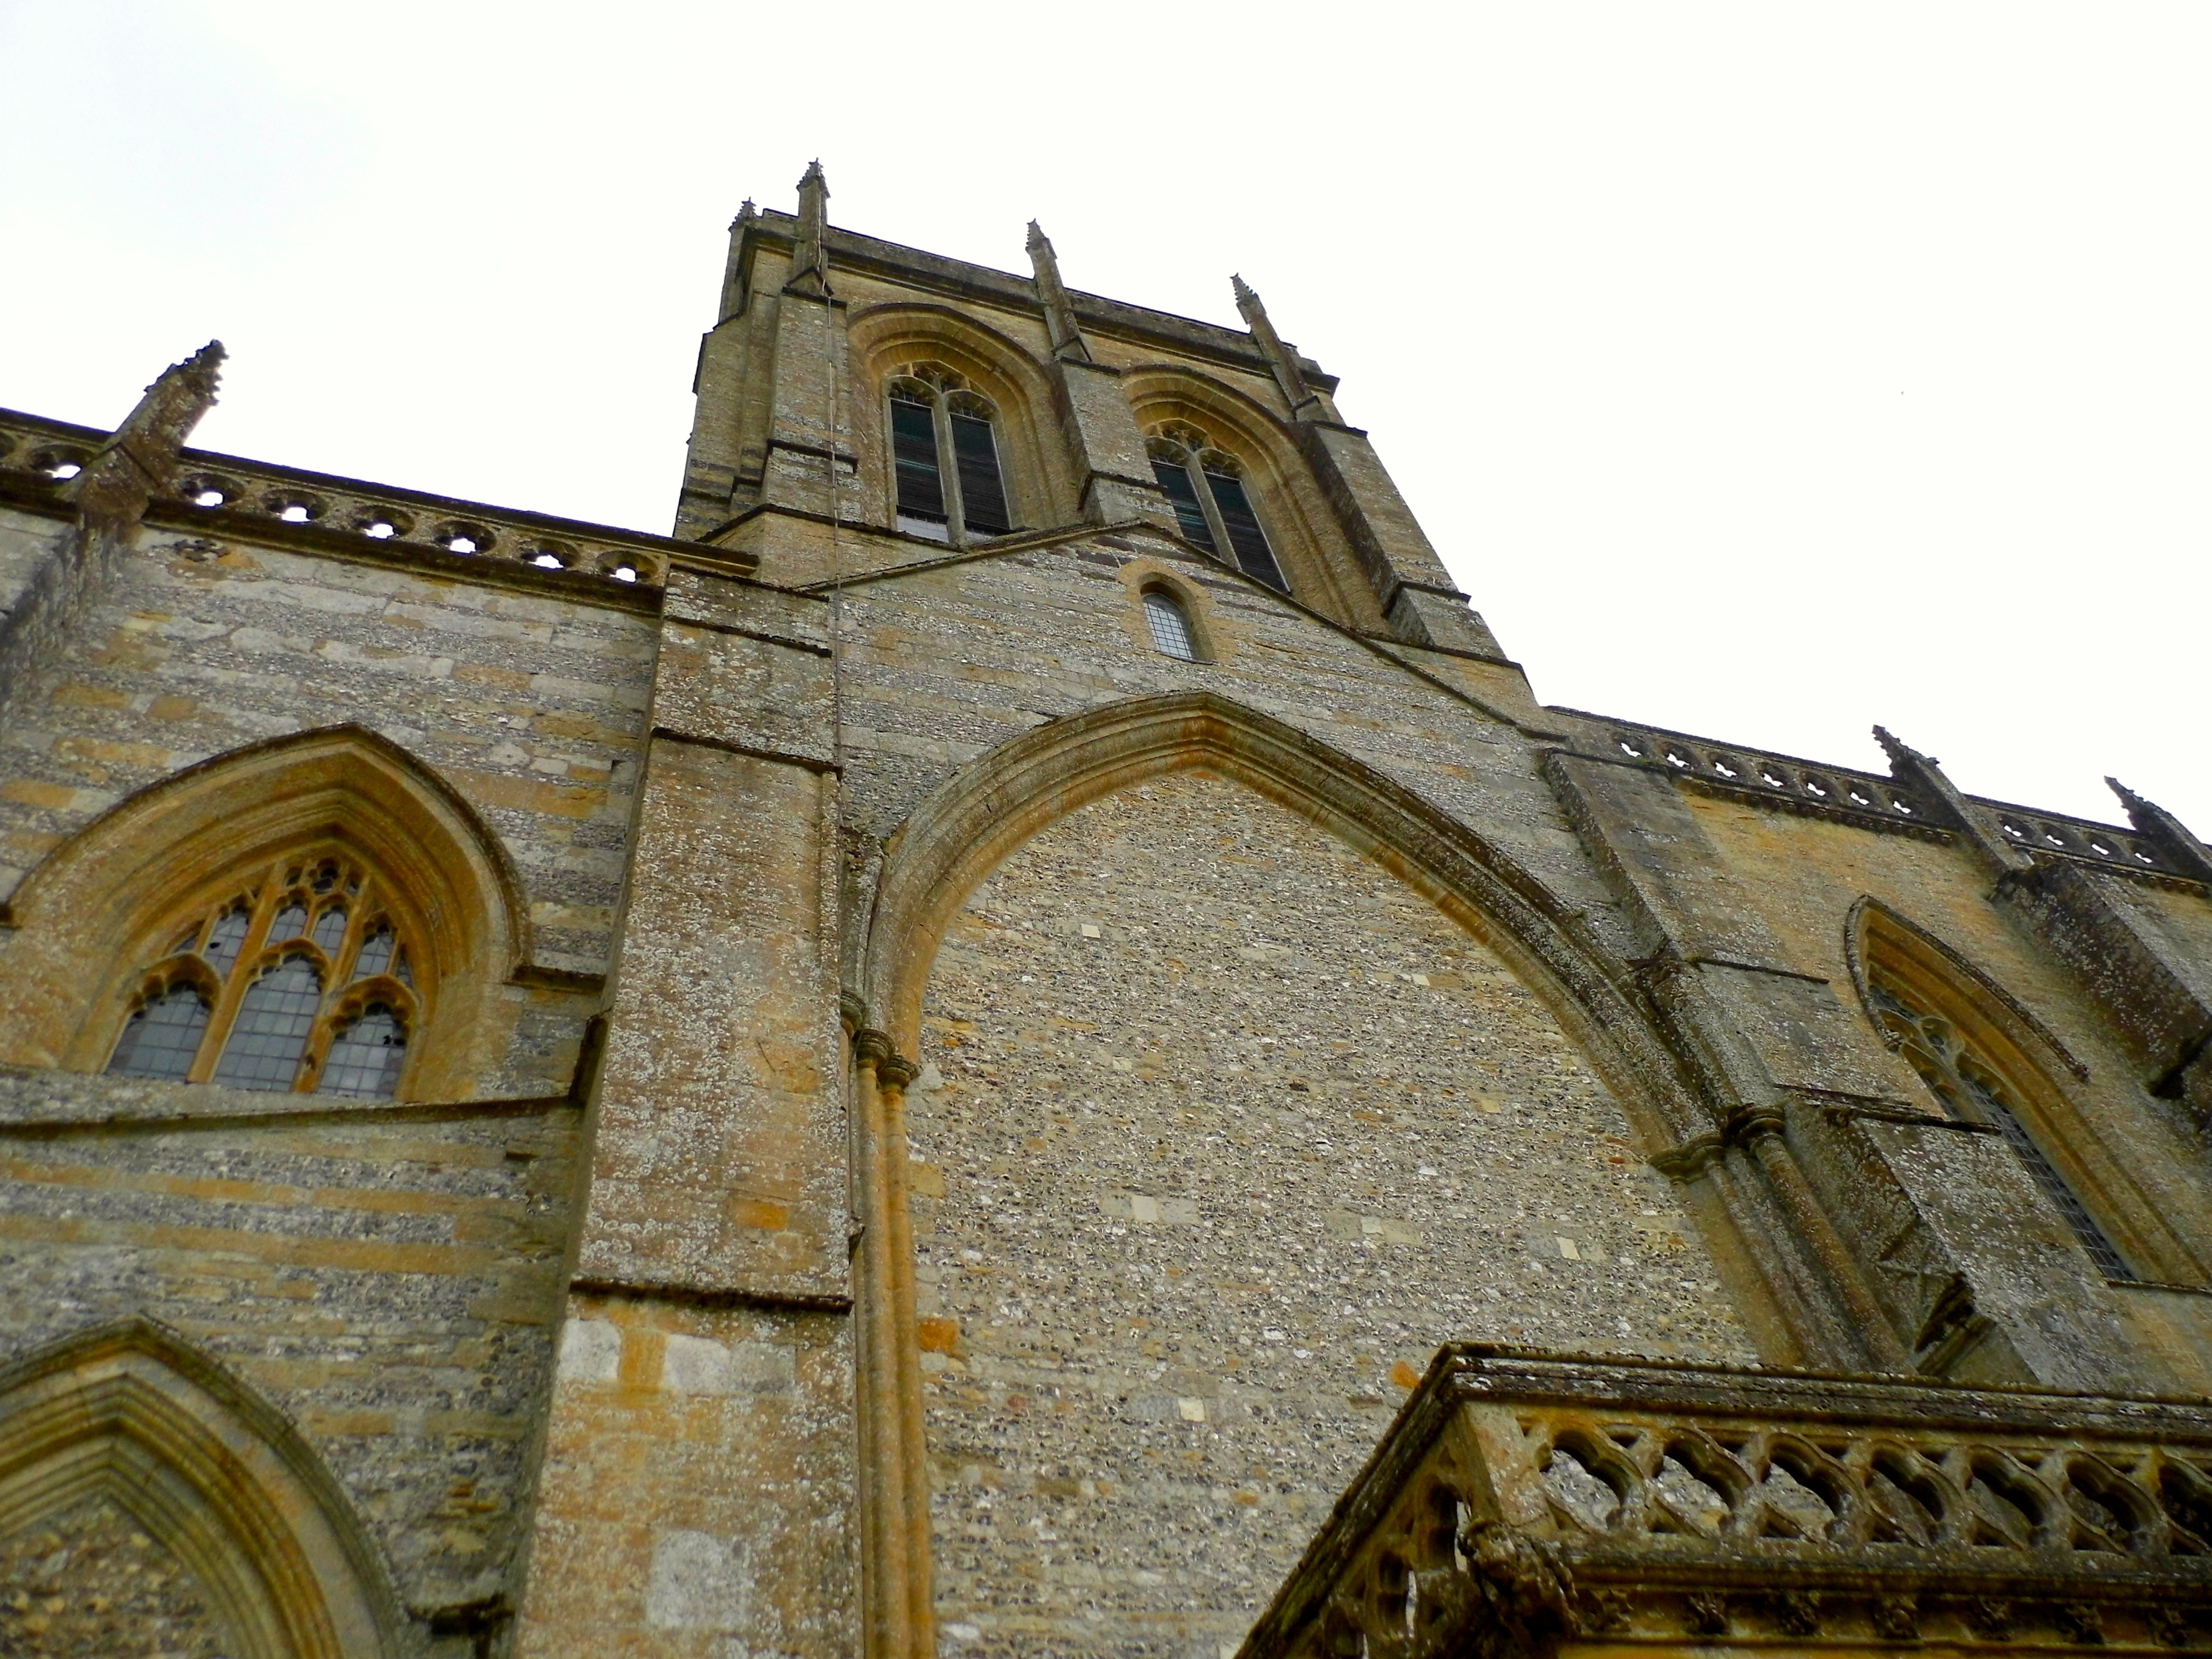
architecture, building, arch, facade, church, cathedral, chapel, place of worship, monastery, synagogue, abbey, basilica, middle ages, gothic architecture, ancient history, byzantine architecture